Geofoam

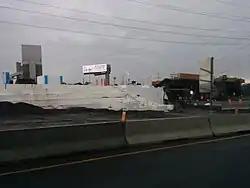
Geofoam is used as lightweight earthworks to build a bridge overpass on weak soil near Montreal

Slope stabilization is the use of geofoam in order to reduce the mass and gravitational force in an area that may be subject to failure, such as a landslide. Geofoam is up to 50 times lighter than other traditional fills with similar compressive strengths. This allows geofoam to maximize the available right-of-way on an embankment. Geofoam's light weight and ease of installation reduces construction time and labor costs.